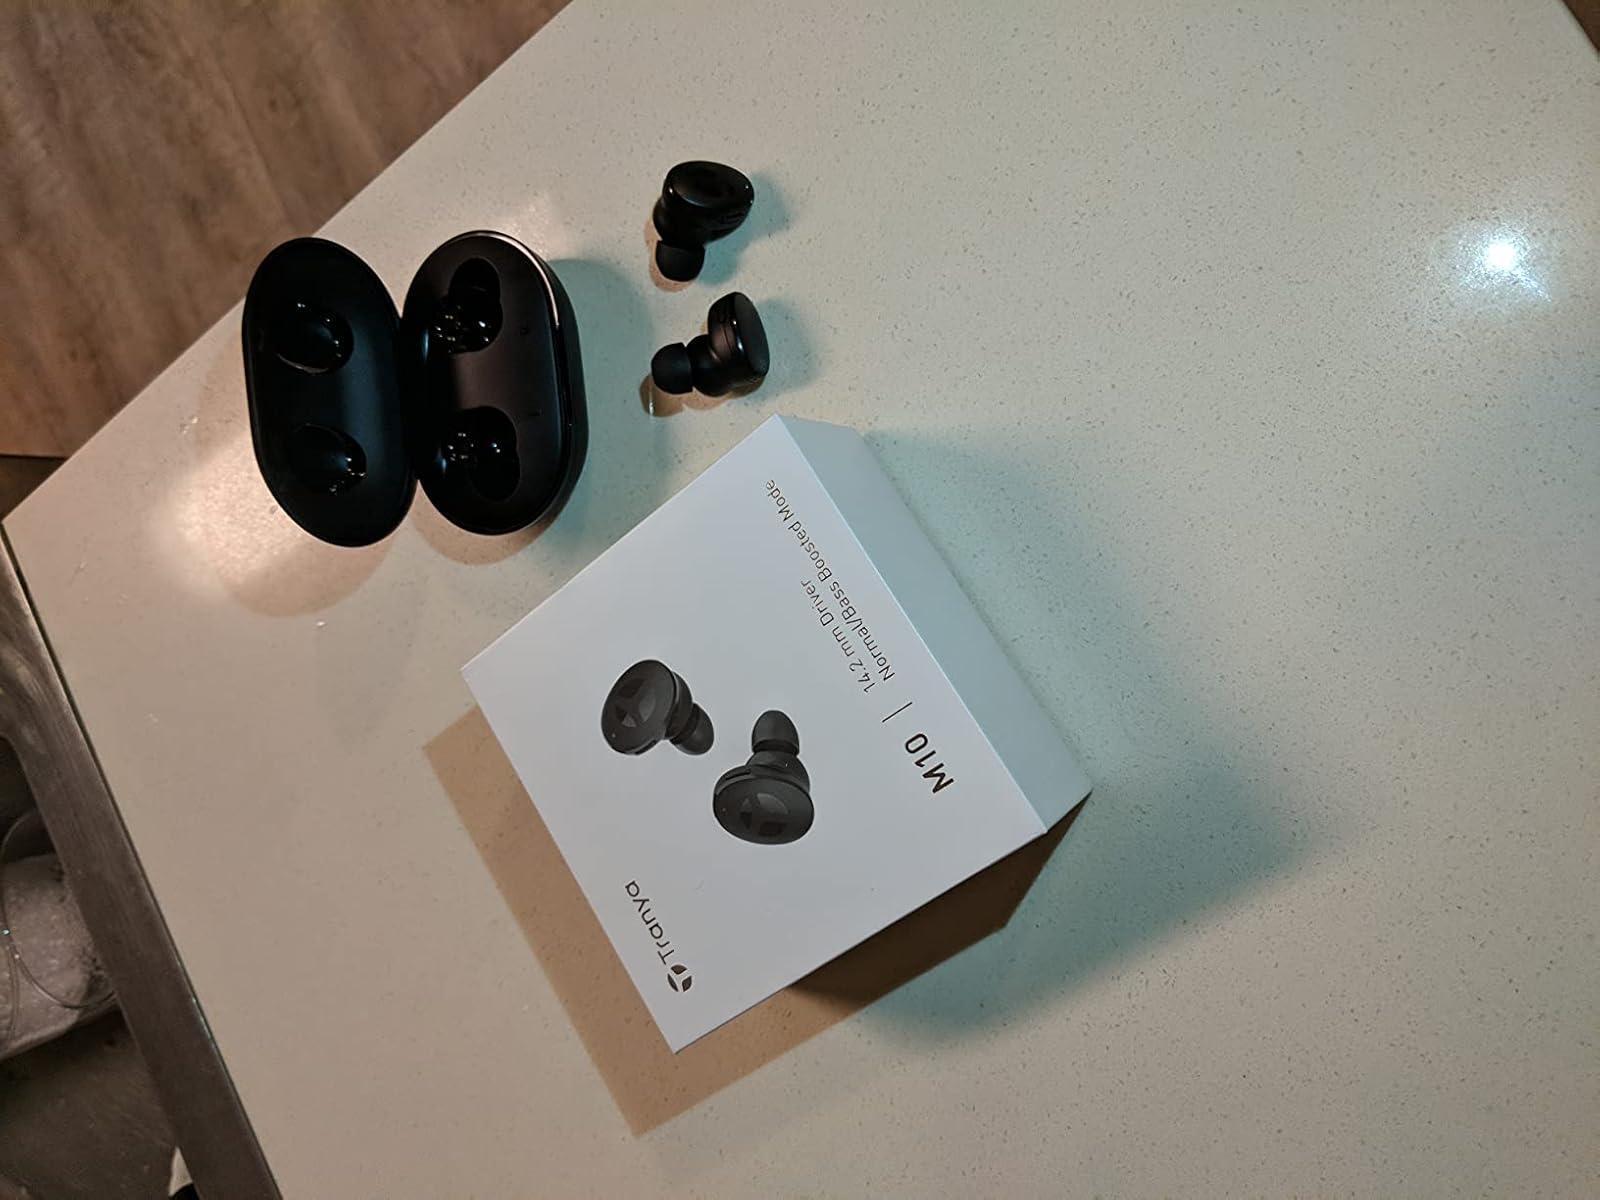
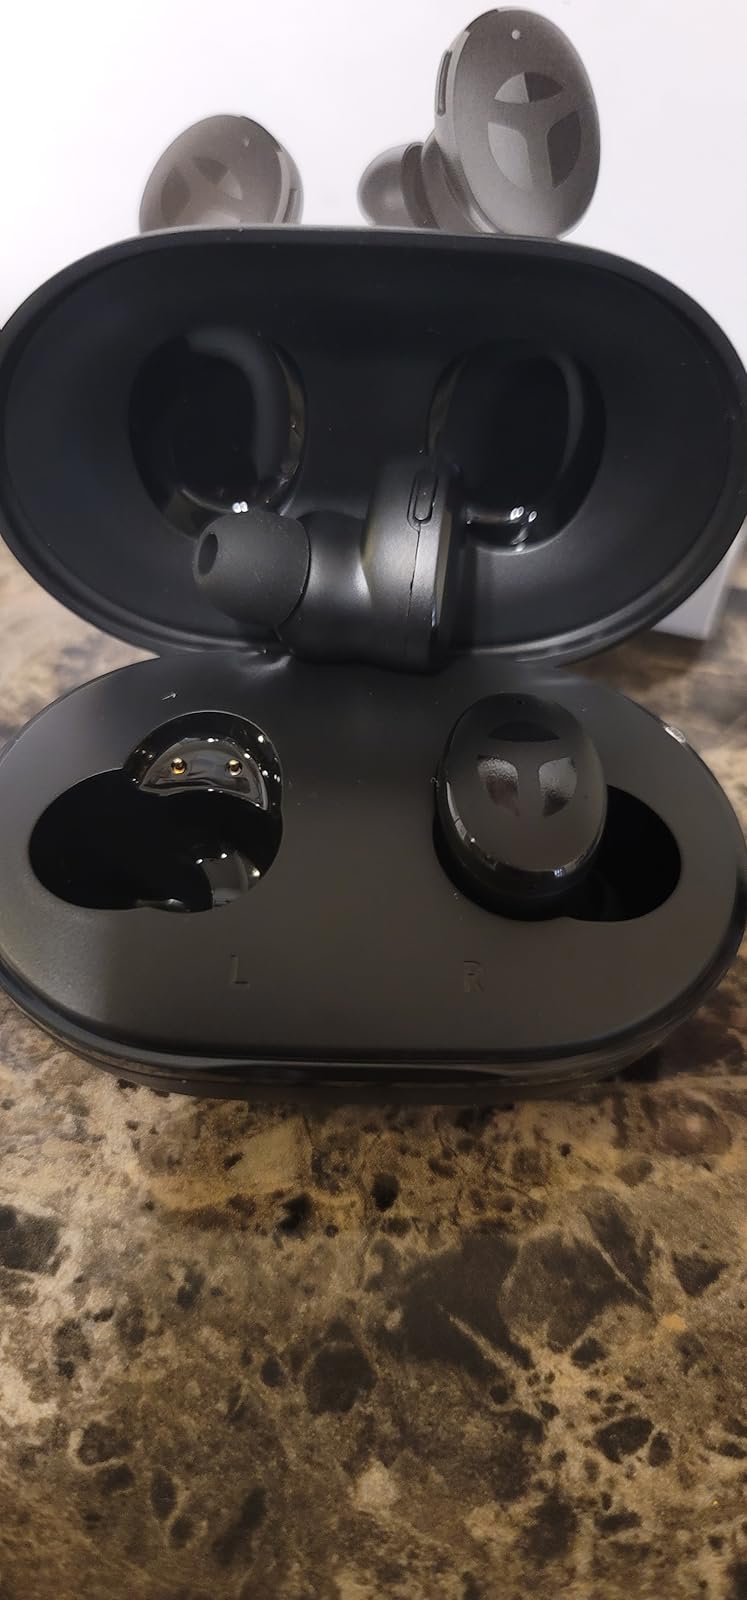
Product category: earbuds
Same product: yes